Kingston House (Pennsylvania)

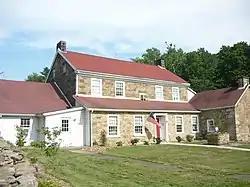
Kingston House, July 2012

The Kingston House, also known as the Alexander Johnston House, is an historic, American inn and tavern that is located in Unity Township, Westmoreland County, Pennsylvania.